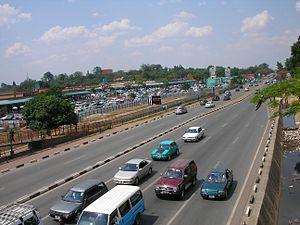
La Zambie, en forme longue la république de Zambie, en anglais Zambia et Republic of Zambia, est un pays d'Afrique australe, sans accès à la mer. Anciennement Rhodésie du Nord, elle fait partie du Commonwealth depuis son indépendance. Sa population est estimée à seize millions d'habitants en 2017. République démocratique, sa capitale est Lusaka. Son nom provient du fleuve Zambèze.